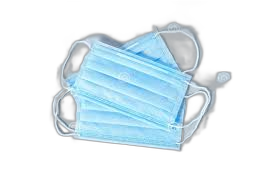
Waste category: trash